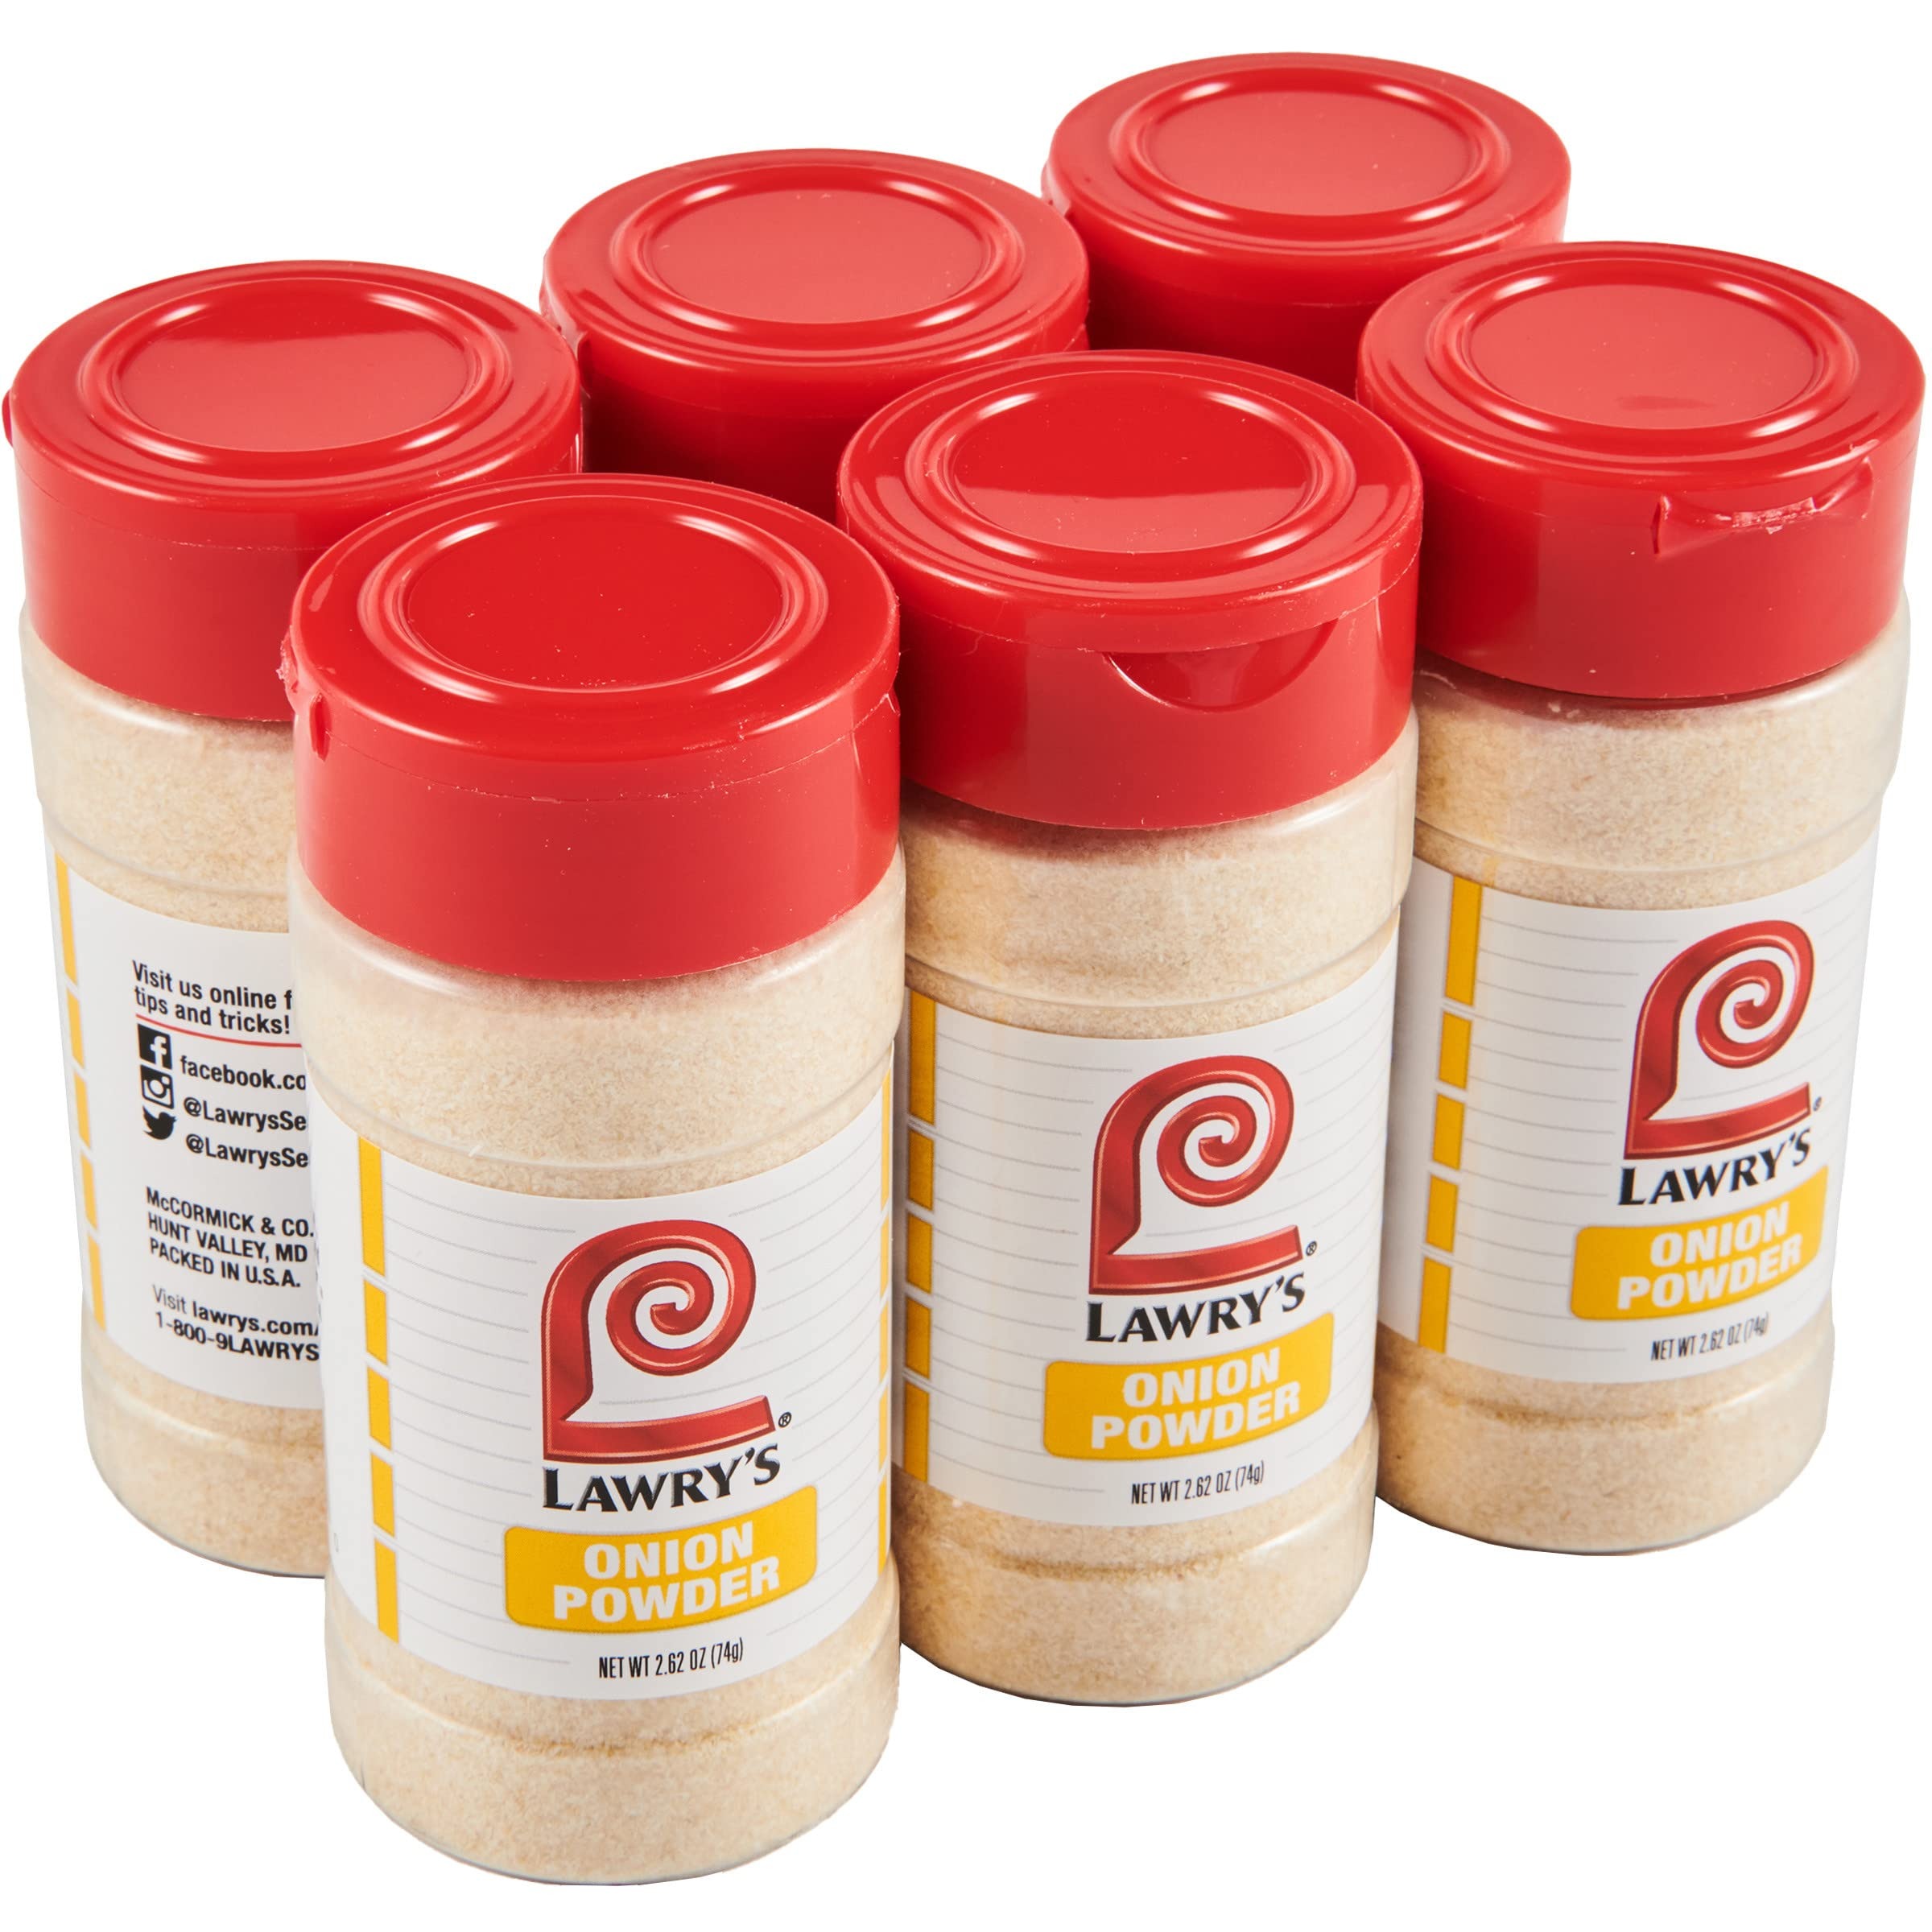
Item Name: Lawry's Onion Powder, 2.62 oz (Pack of 6)
Bullet Point 1: Lawry’s Onion Powder is priced right to add savory flavor to your home cooking
Bullet Point 2: Adds rich onion flavor without any peeling or chopping needed
Bullet Point 3: Perfect for burgers, chicken, vegetables, sauces, dips and soups
Bullet Point 4: Use 1 tablespoon onion powder for 1/2 cup chopped fresh onion
Bullet Point 5: Since 1938, Lawry’s is the brand you know and trust for spices and seasonings that make a good meal great
Value: 15.72
Unit: Ounce

Price: 2.8